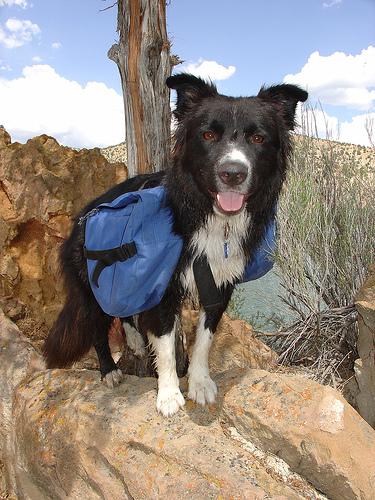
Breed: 2594-n000109-Border_collie